Library of the Congress of Mexico

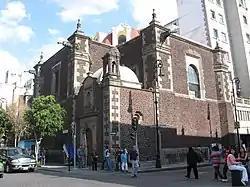
View of the library

The Library of the Congress of Mexico is a public library which contains most of the records of the country's legislative sessions since its Independence. It is located at 29 Tacuba Street, near the corner with Bolivar in the historic center of Mexico City. This structure was originally part of a Poor Clares convent founded in the 16th century, but was confiscated by the Reform Laws of the 19th century. Since then, this building has been used as government offices, barracks and even a canteen. It current use was established in 1936, when the Library of Congress was founded by the Mexican government. Since then, the archives it houses have outgrown the building and a number are housed at the Palacio Legislativo de San Lázaro as well.